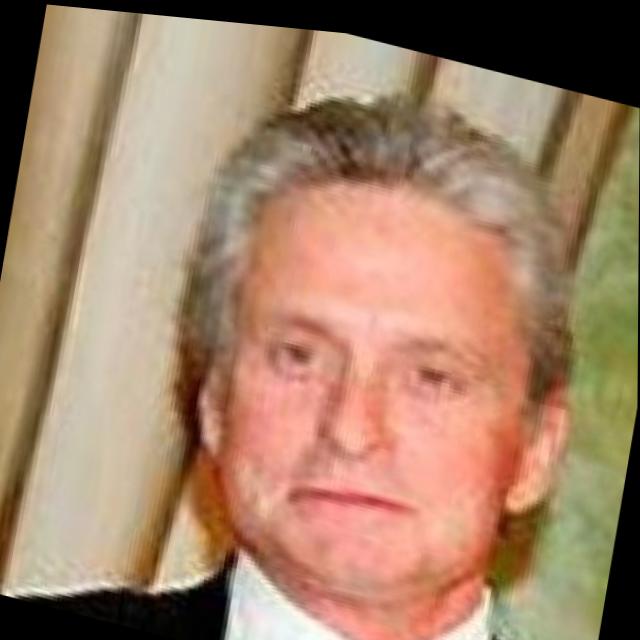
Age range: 45-64